Margaret Craske

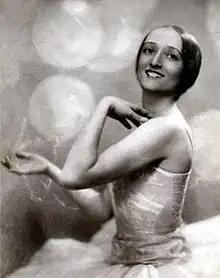

Margaret Craske (26 November 1892 – 18 February 1990) was a British ballet dancer, choreographer and teacher of ballet.